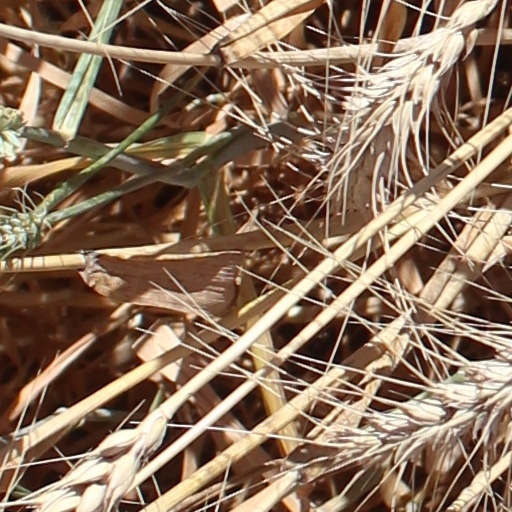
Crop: wheat